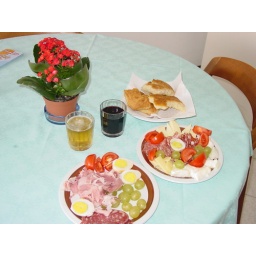
Antipasta lunch...all fresh. Some from fruit market in Pisa that we brought back with us.